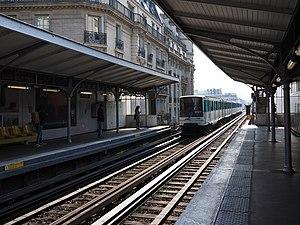
Passy est une station de la ligne 6 du métro de Paris, située dans le 16ᵉ arrondissement de Paris.